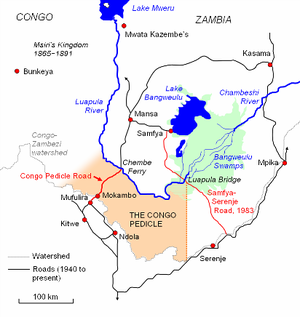
La Botte du Katanga désigne le saillant de la province du Katanga en République démocratique du Congo qui pénètre dans le territoire de la Zambie, le divisant en deux lobes, évoquant la forme d'un papillon. Cette extension a pratiquement la taille du Pays de Galles ou de la Sardaigne. La botte du Katanga est traversée par la route de la Botte du Katanga.